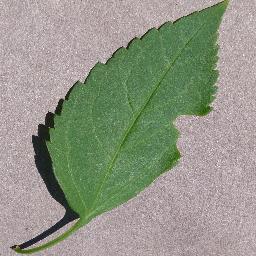
Label: Cherry___healthy